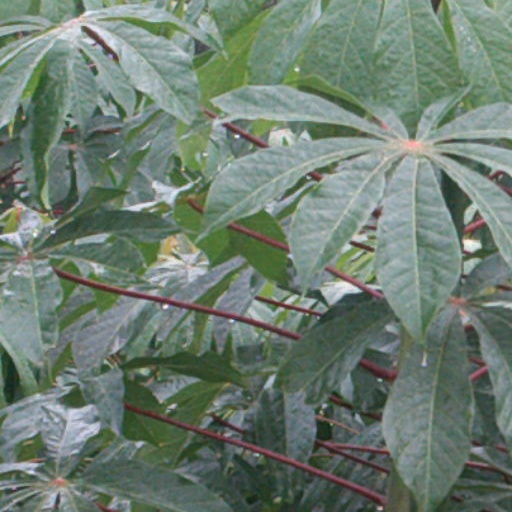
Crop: cassava